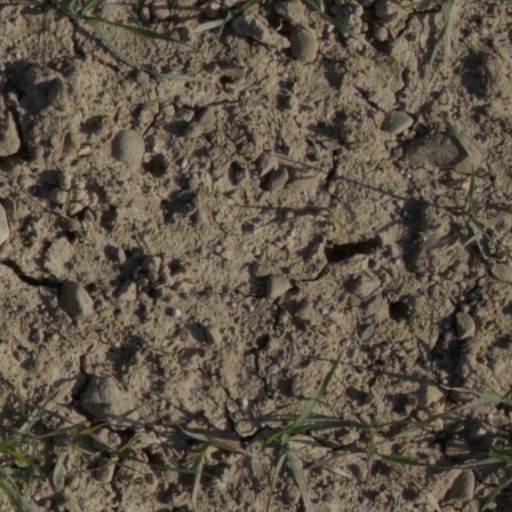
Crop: wheat